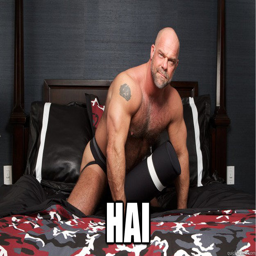
i 'm providing some special entertainment for the boys .